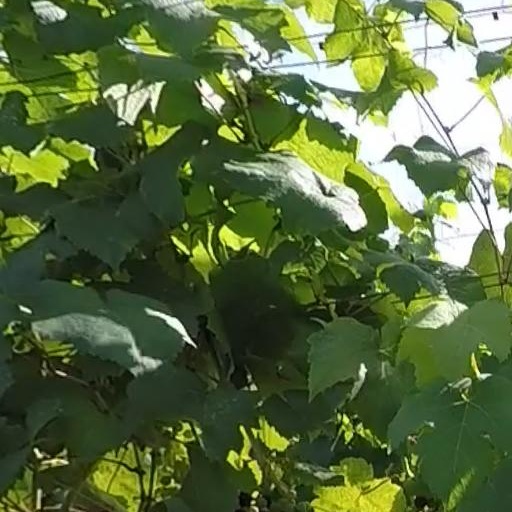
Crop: grape